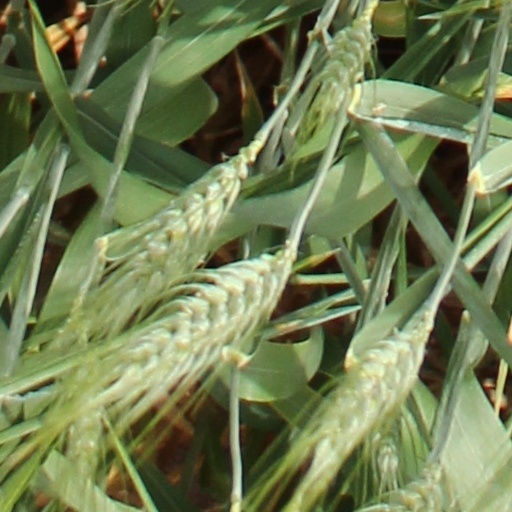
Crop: wheat